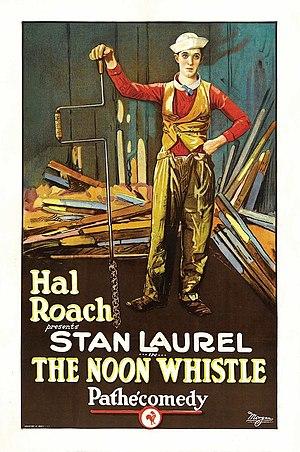
La Sirène de midi est une comédie muette sortie le 29 avril 1923. Le film est réalisé par George Jeske. Il s'agit du premier film que tournent ensemble Stan Laurel et James Finlayson.